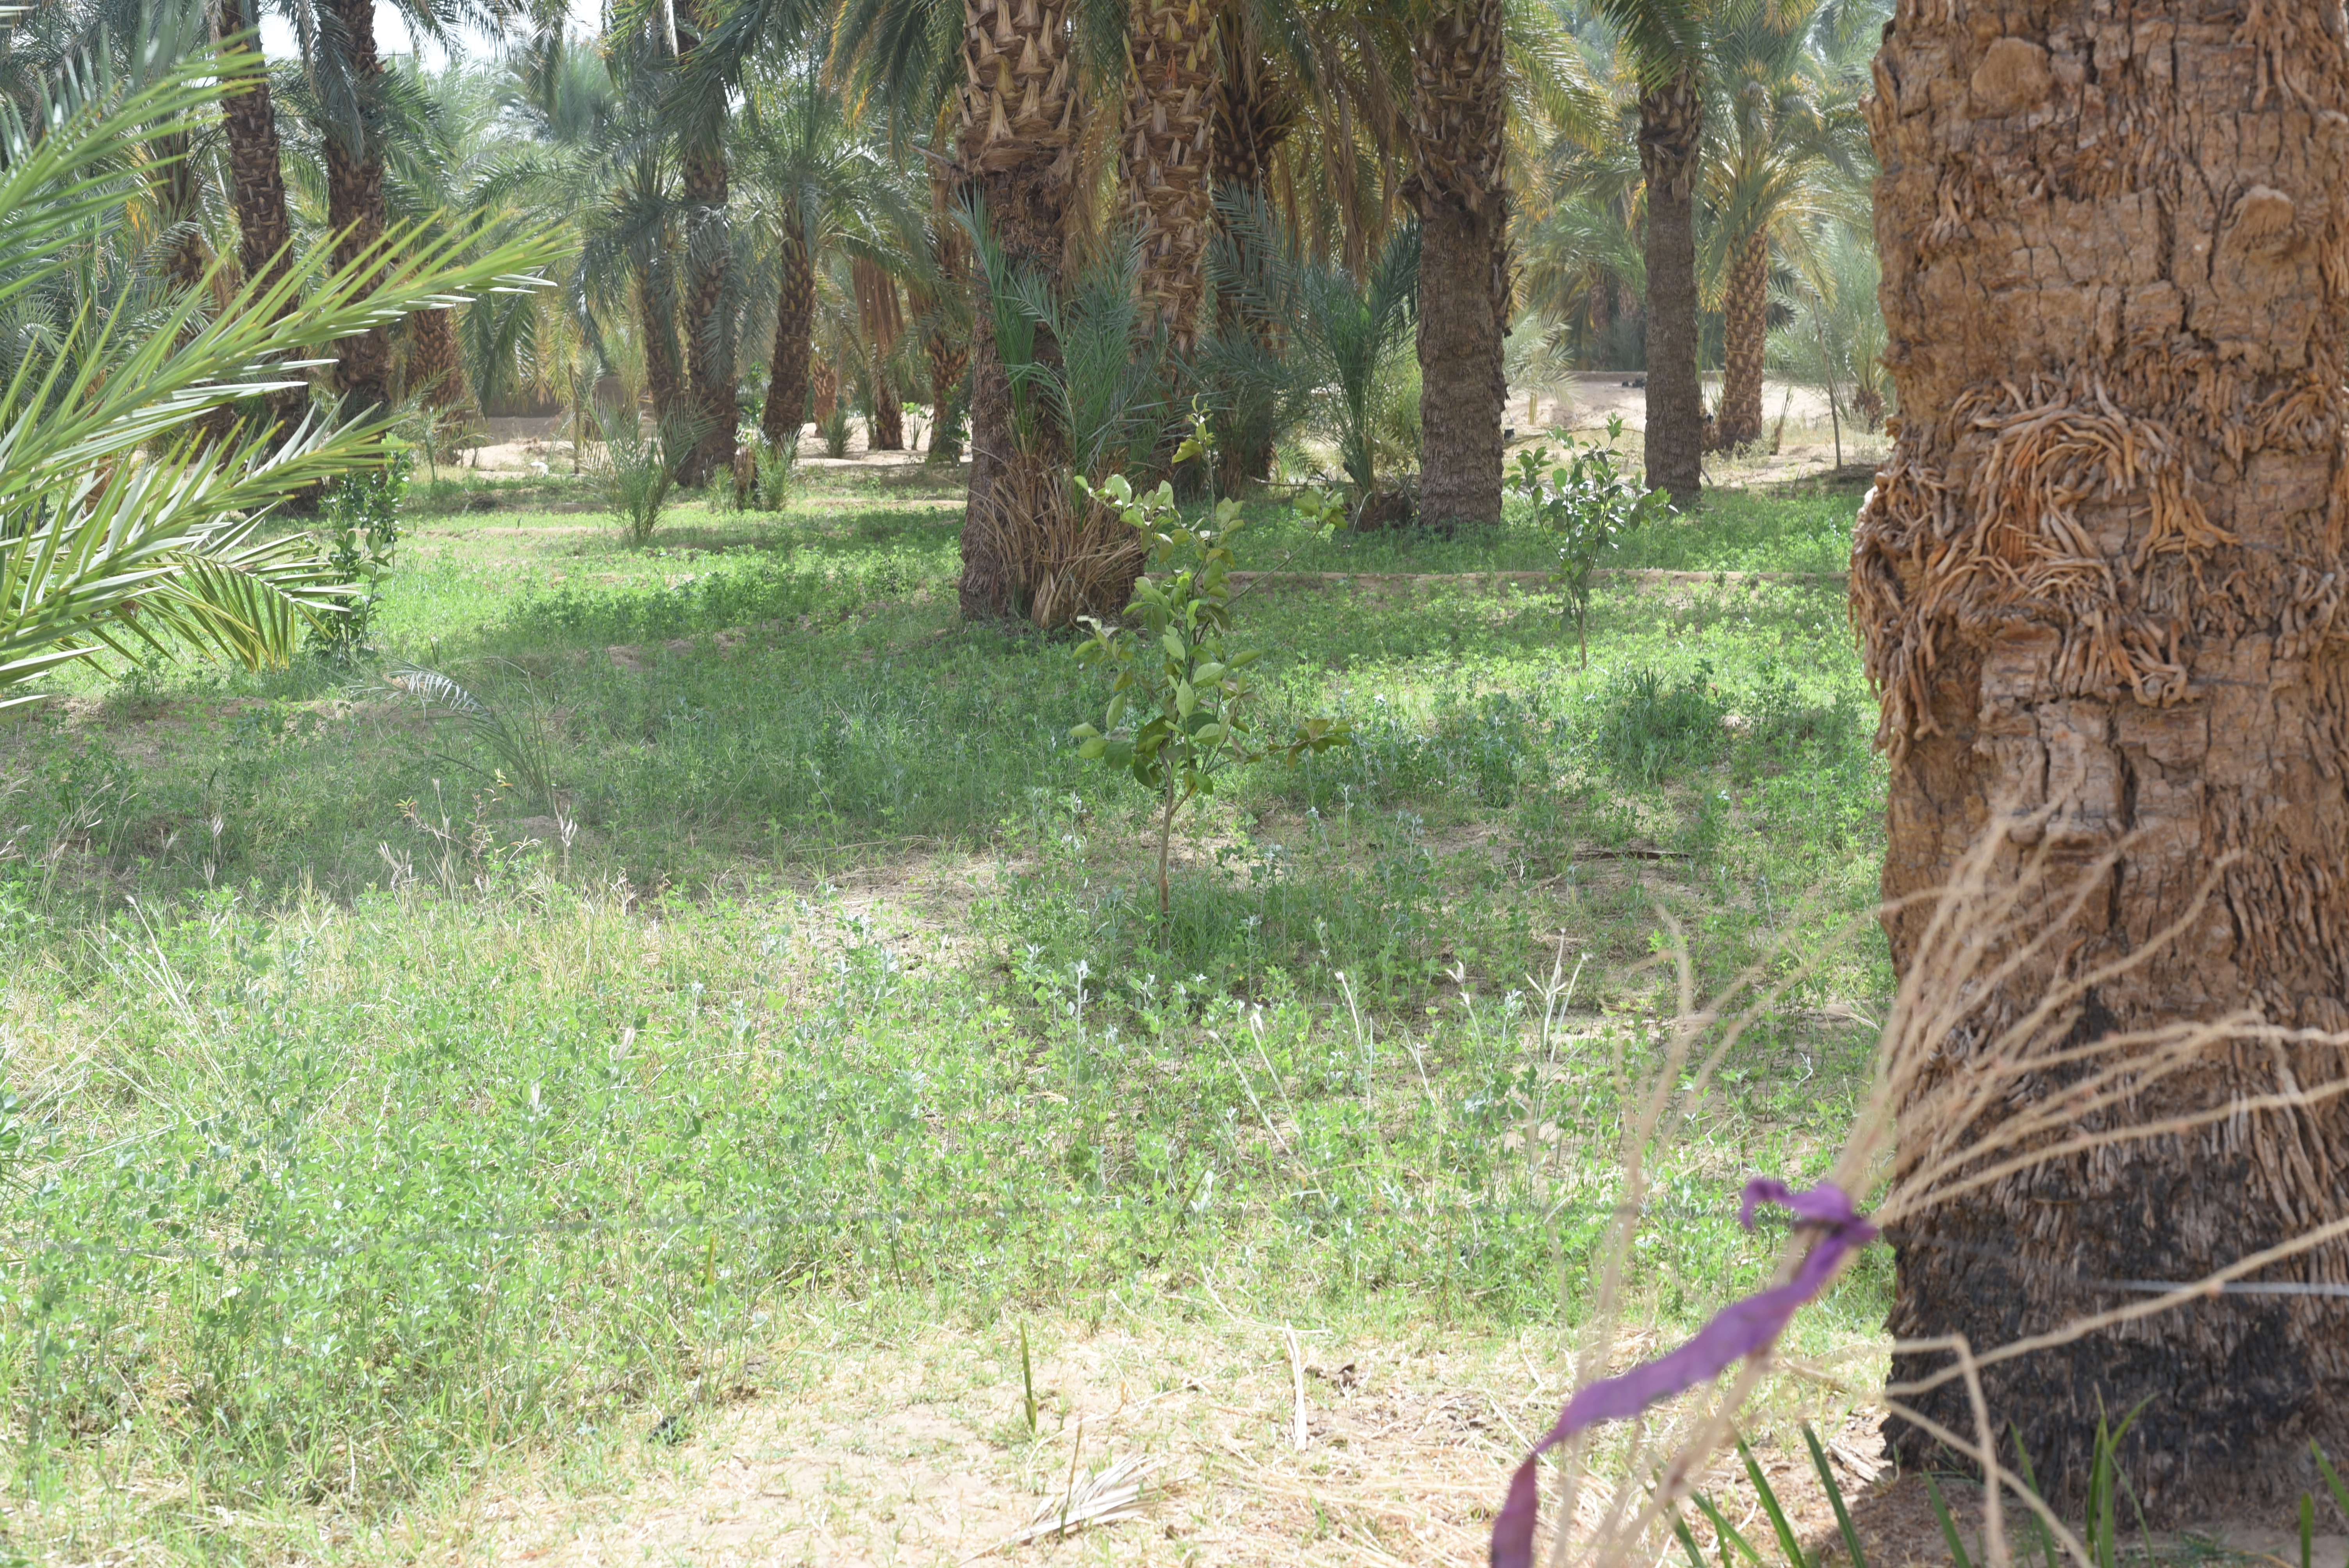
الوصف بالفصحى: نخيل كثيف وخضرة منتشرة في مناطق الولاية الشمالية.
الوصف بالعامية السودانية: نخيل كتير منتشر ومعاه خضرة كتيرة في الشمالية.
التصنيف: Nature & Landscape
التصنيف الفرعي: Trees and vegetation